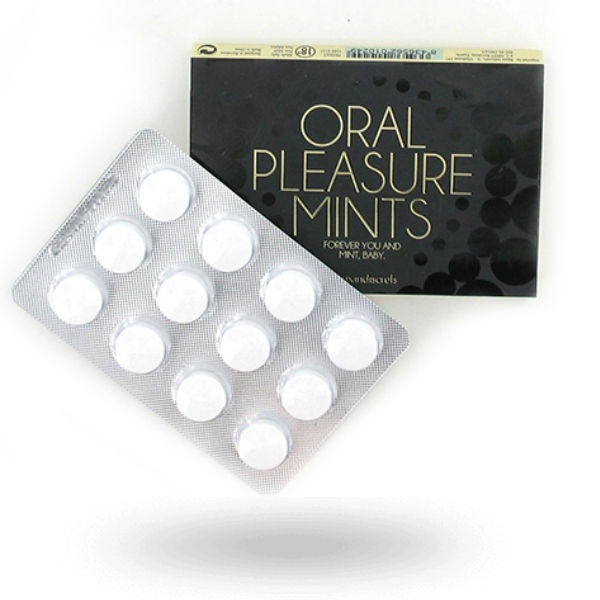
BIJOUX - INDISCRETS CANDY PLAISIR ORAL MENTHE
Un torrent de saveurs envahit vos sens pour transformer le plaisir oral en une expérience très intense. Des bonbons à la menthe au goût de menthe rafraîchissant, sans sucre, mais avec une touche audacieuse qui ravira les amateurs les plus avertis. Contenu : Bonbons mentholés rafraîchissants à la menthe pour le sexe oral (12 unités).
Brand: BIJOUX INDISCRETS
Category: Health & Beauty > Personal Care > Oral Care